David De Silva

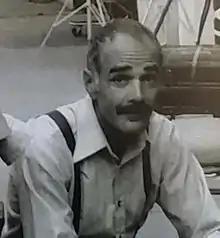
De Silva in 1979

David De Silva (born August 14, 1936) is an American film writer and producer, best known for the 1980 MGM movie "Fame". De Silva retained the stage rights to the film, and, conceived and developed "Fame - The Musical", which has since been produced in many countries around the world, leading De Silva to be known as "Father Fame", and launching a foundation called the Father Fame Foundation to promote theatre arts.